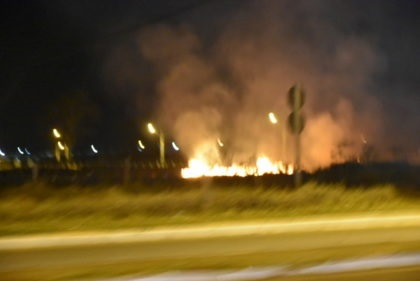
Fire: yes
Smoke: yes